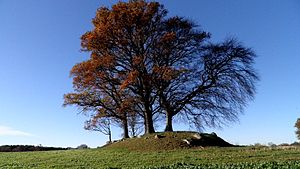
Fredede fortidsminder i Langeland Kommune
Løkkeby Langdysse fra stenalderen på Langeland i Danmark.
Denne liste over fredede fortidsminder i Langeland Kommune viser alle fredede fortidsminder i Langeland Kommune. Listen bygger på data fra Kulturarvsstyrelsen.